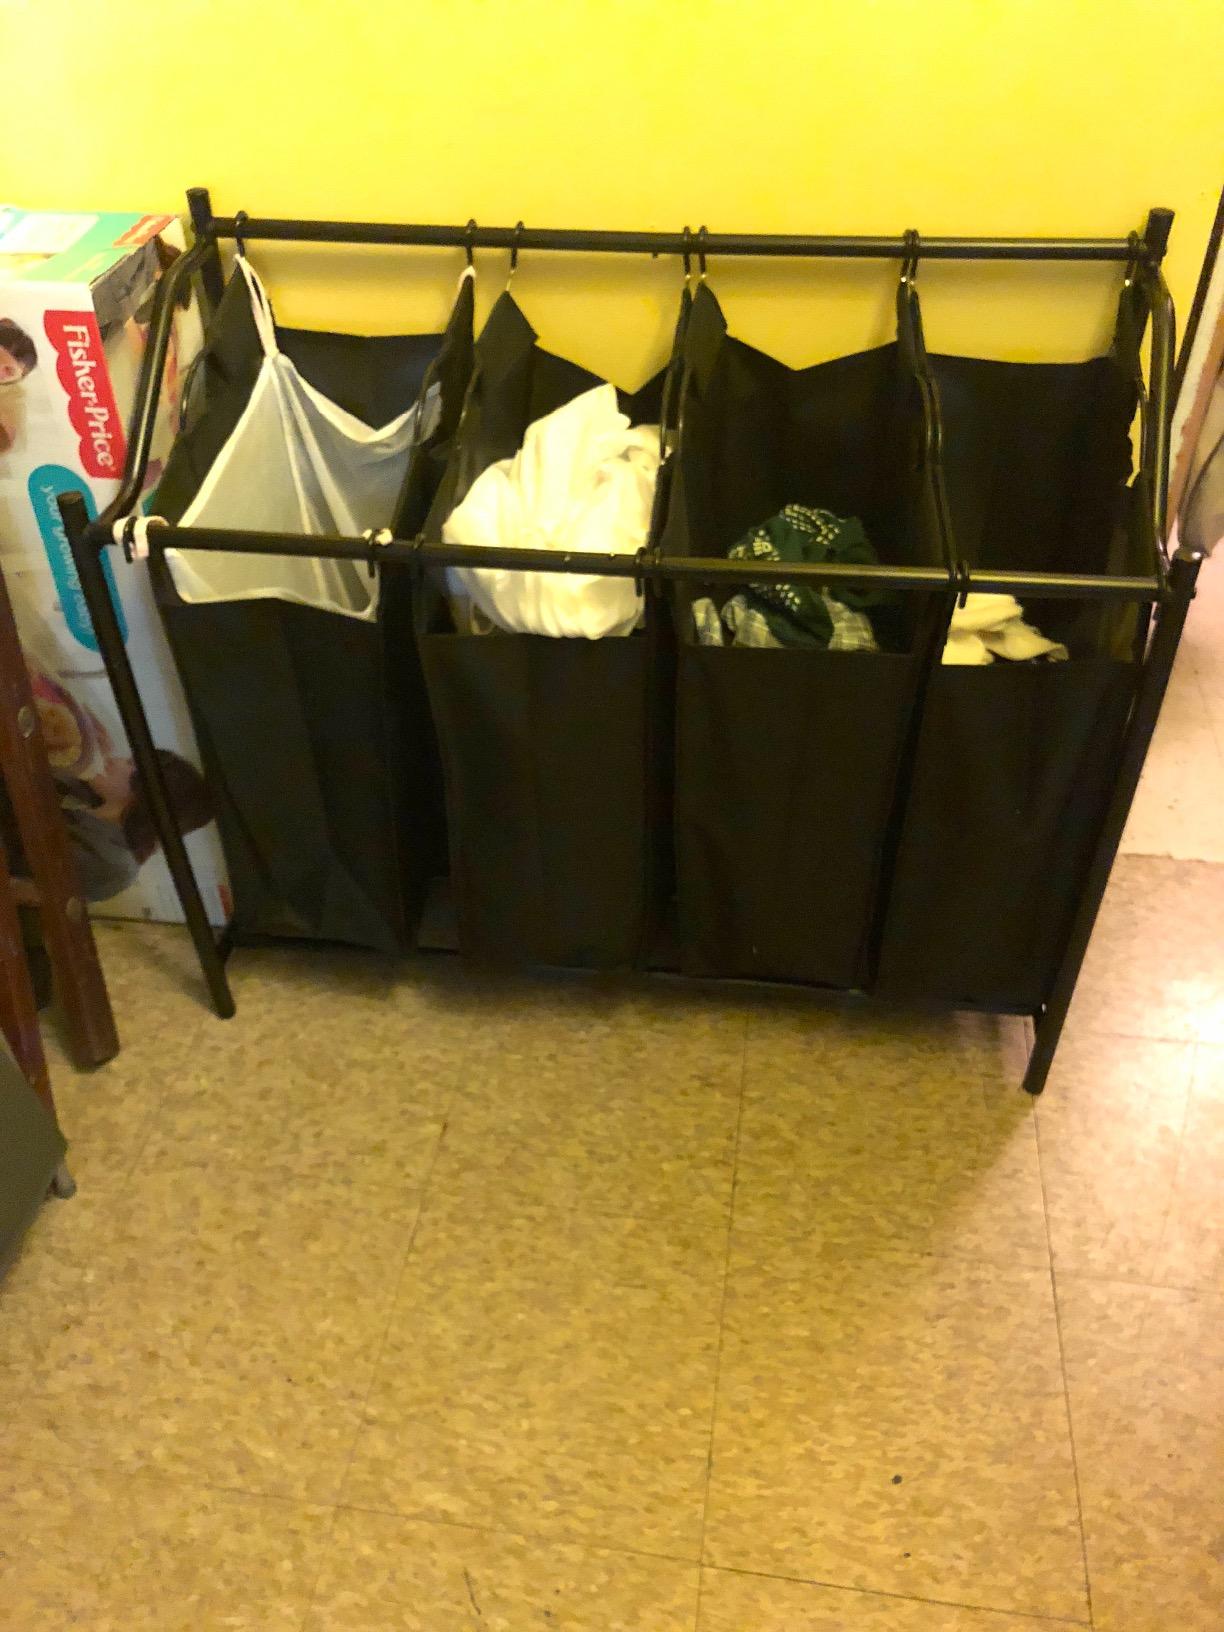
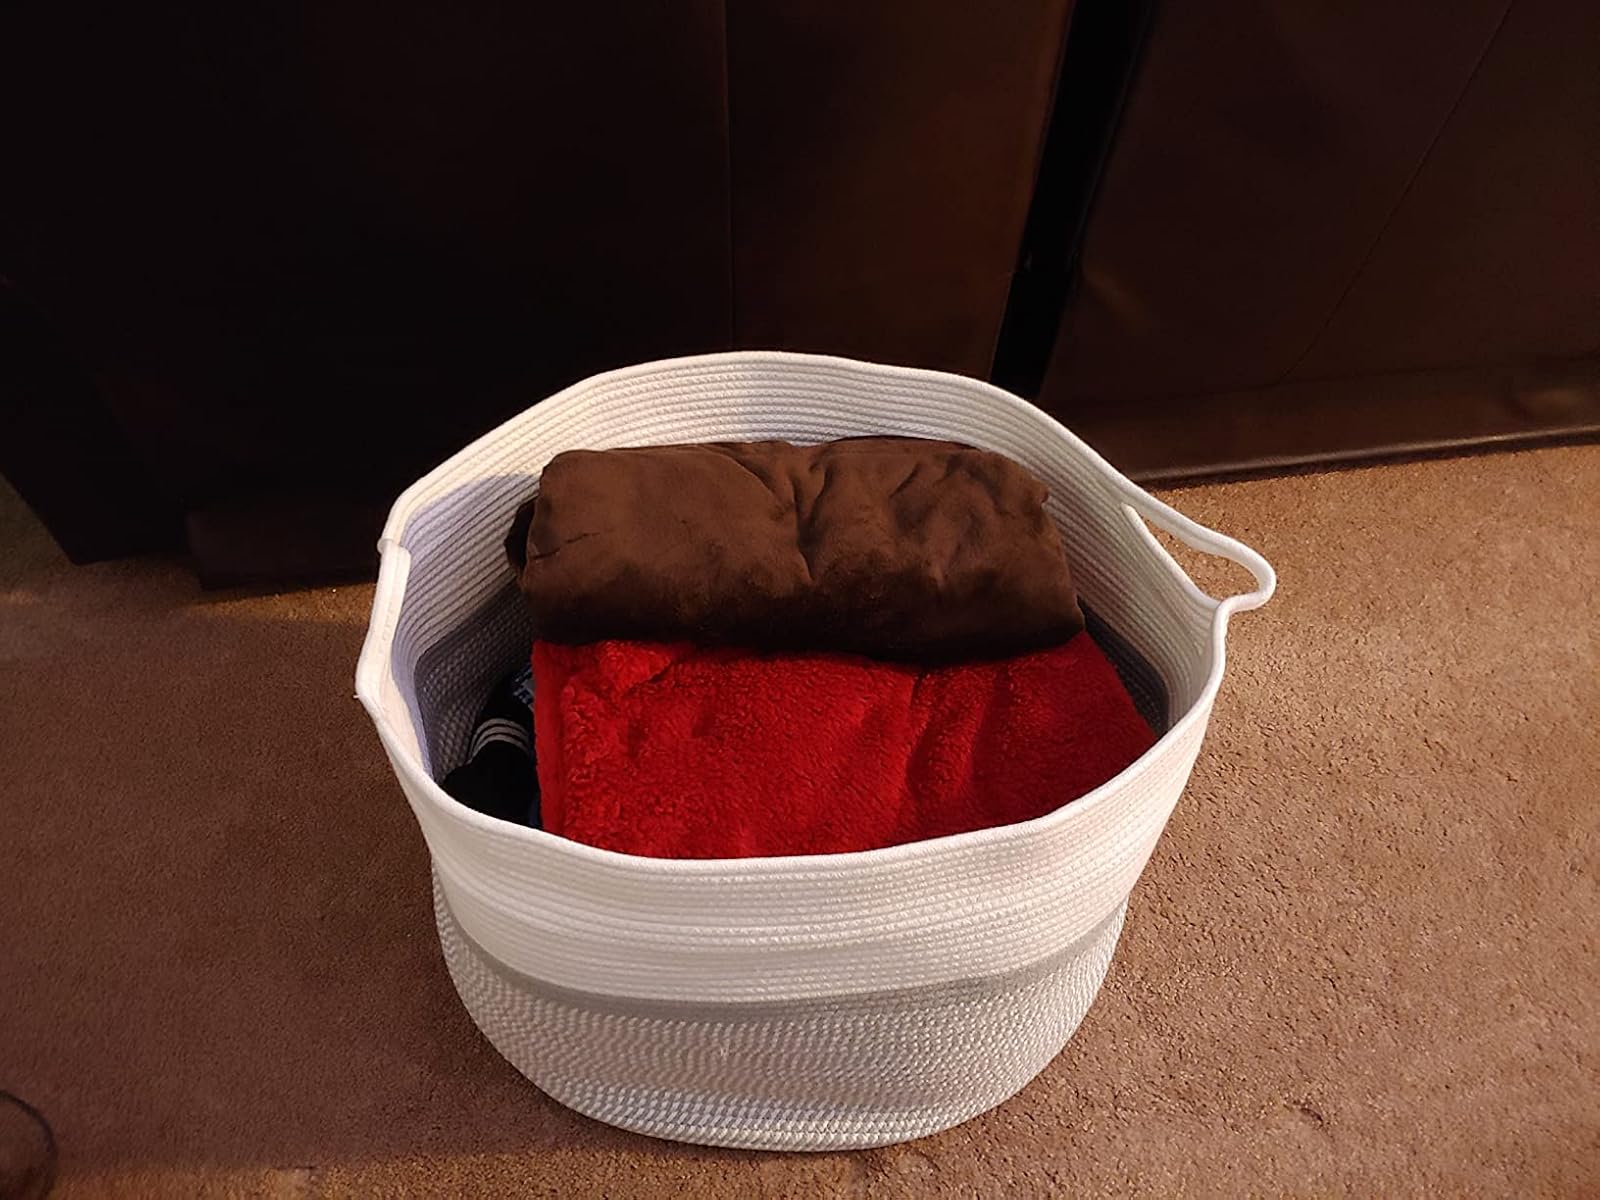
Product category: items_hamper
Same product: no